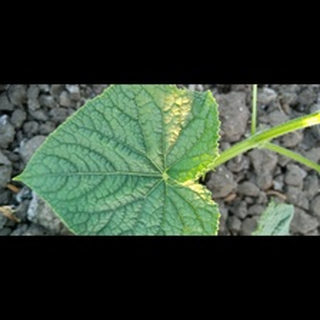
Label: healthy_cucumber